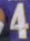
Number: 4